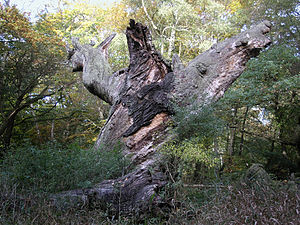
Snoegen
Et billede af Snoegen ved Jægerspris.
Snoegen er et gammelt egetræ i Jægerspris Nordskov ved Jægerspris. De sidste blade på Snoegen visnede i efteråret 1991.